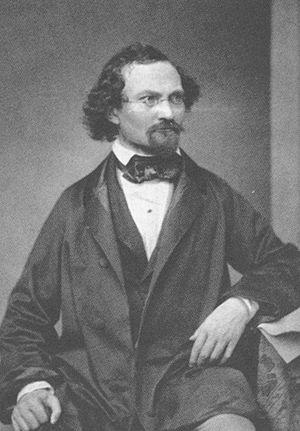
Friedrich Martin von Bodenstedt, né le 22 avril 1819 à Peine et mort le 18 avril 1892 à Wiesbaden est un écrivain et metteur en scène de théâtre allemand.